2003 Grand Prix of Mosport

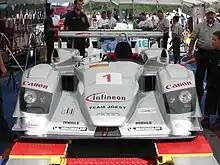
Infineon Team Joest Audi R8 - Winner 2003 Grand Prix of Mosport

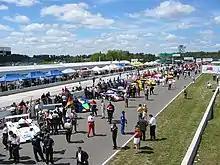
2003 Grand Prix of Mosport grid

Class winners in bold. Cars failing to complete 75% of winner's distance marked as Not Classified (NC).